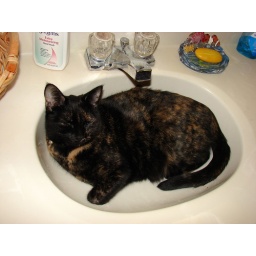
The cat knows when Mary is going to wash her face and sits in the sink waiting for her